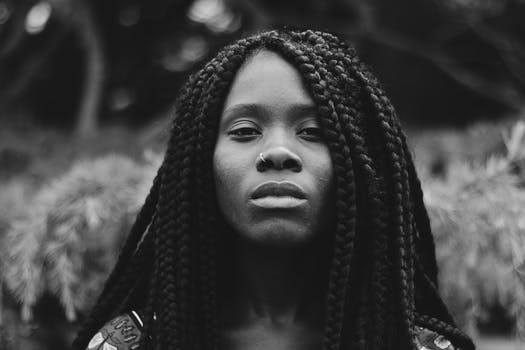
Label: No Watermark